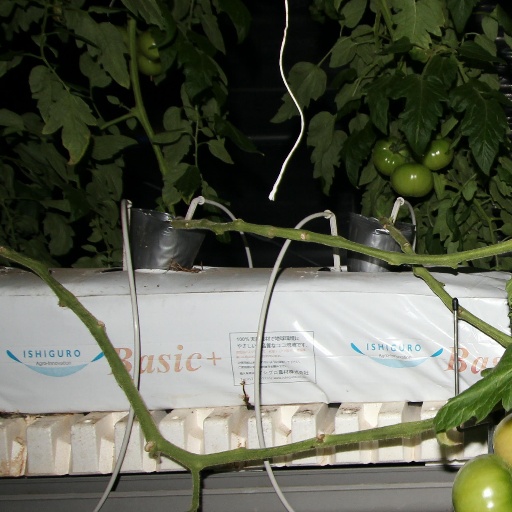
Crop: tomato